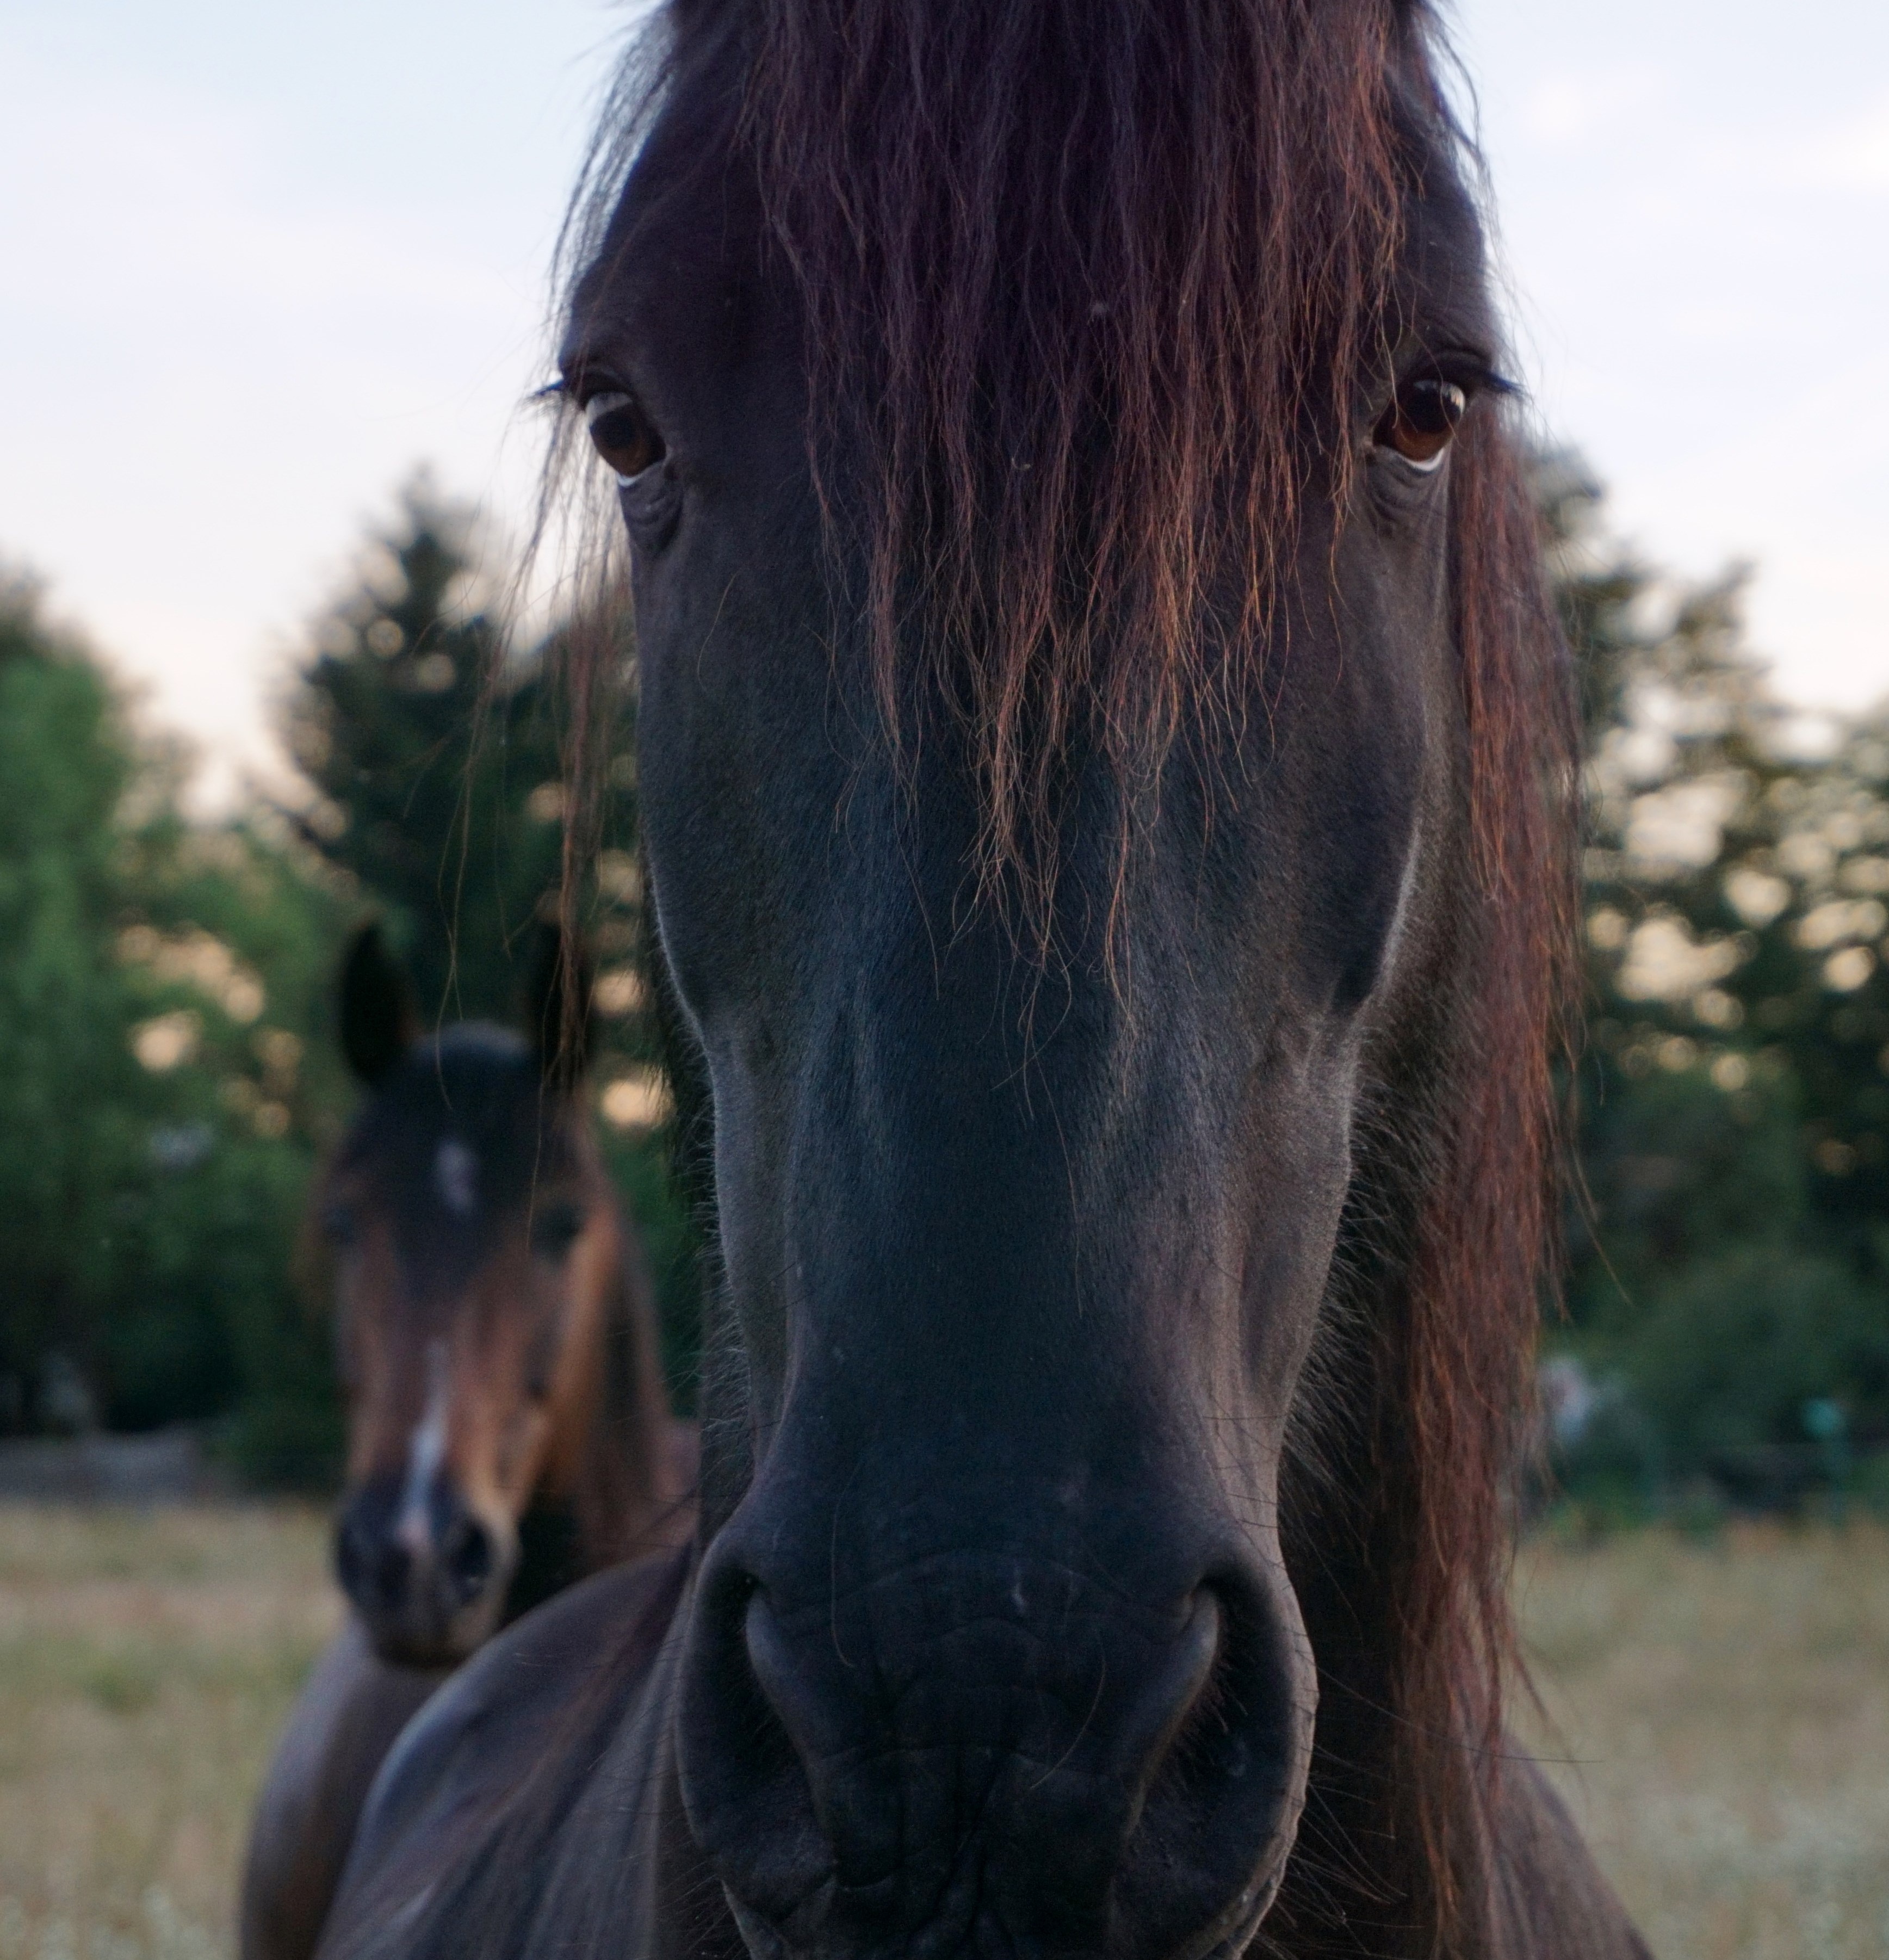
animal, pasture, horse, mammal, stallion, mane, bridle, face, vertebrate, mare, horse head, animal portrait, expressive, pack animal, horse like mammal, mustang horse